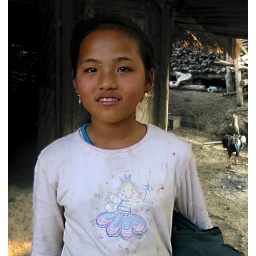
a girl standing in front of her home in Luang Prabang, Laos